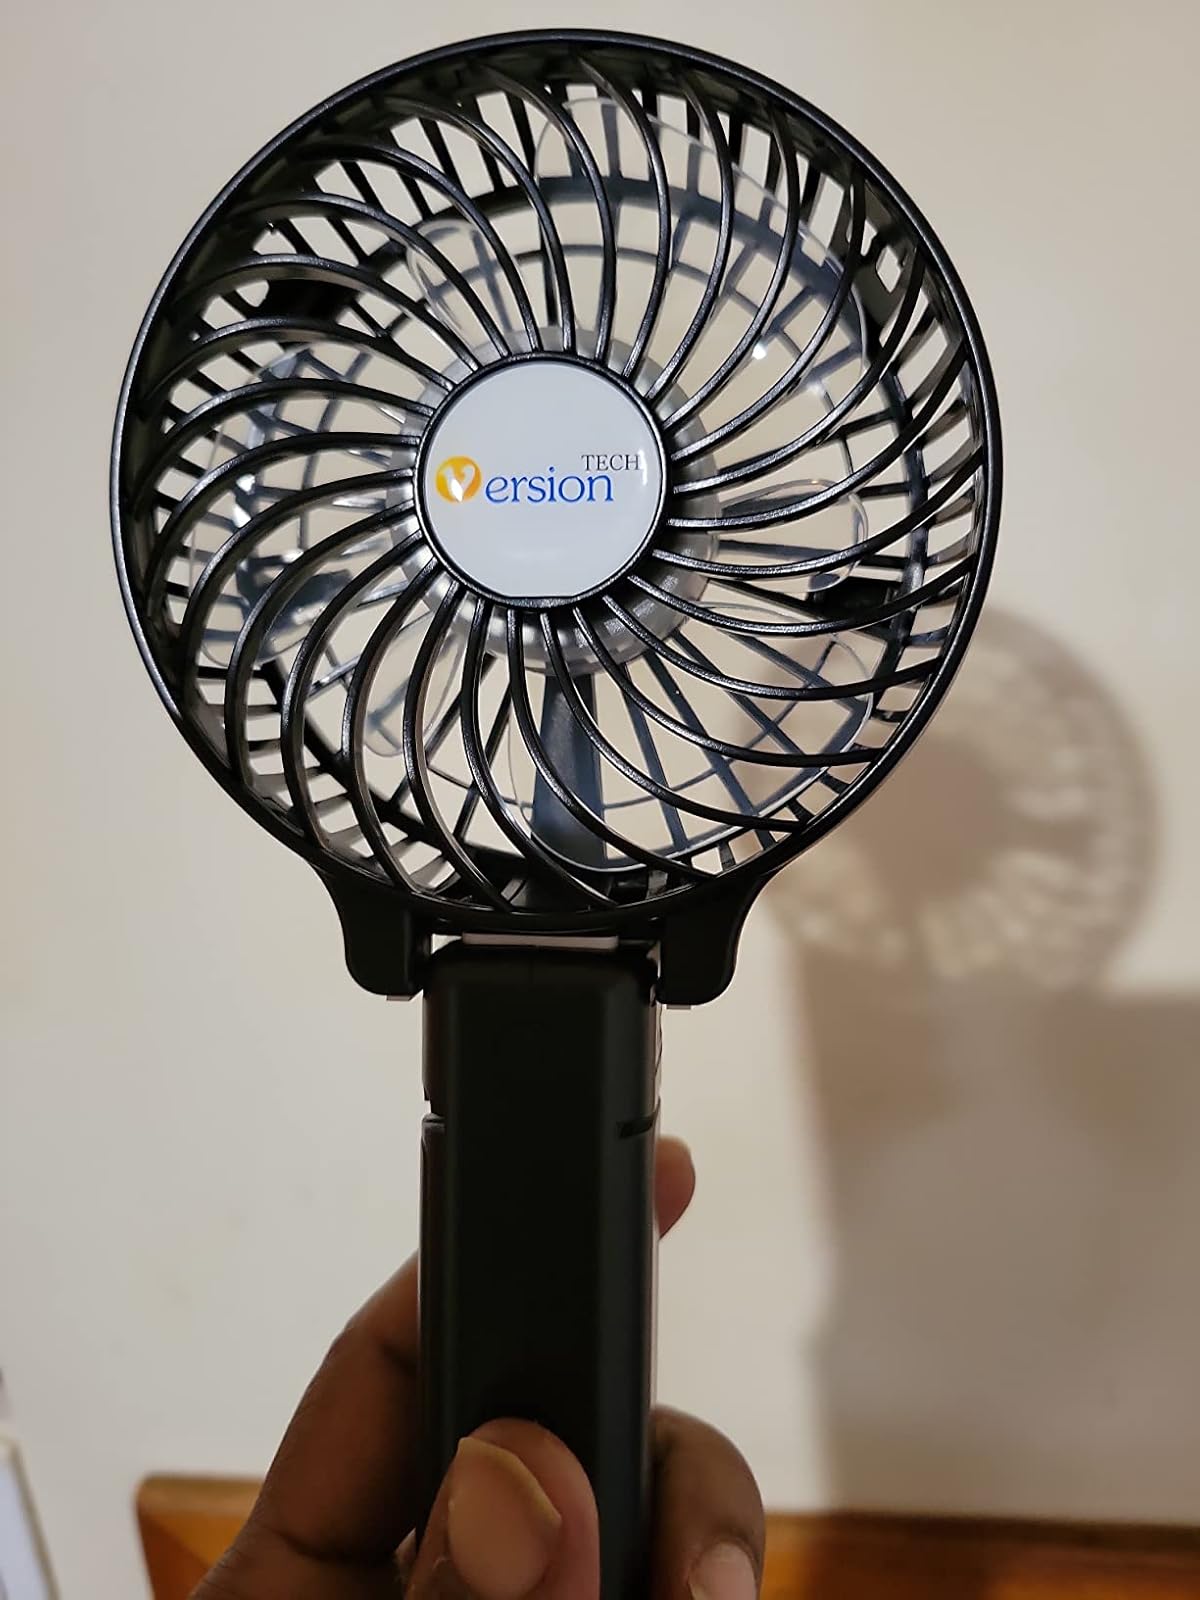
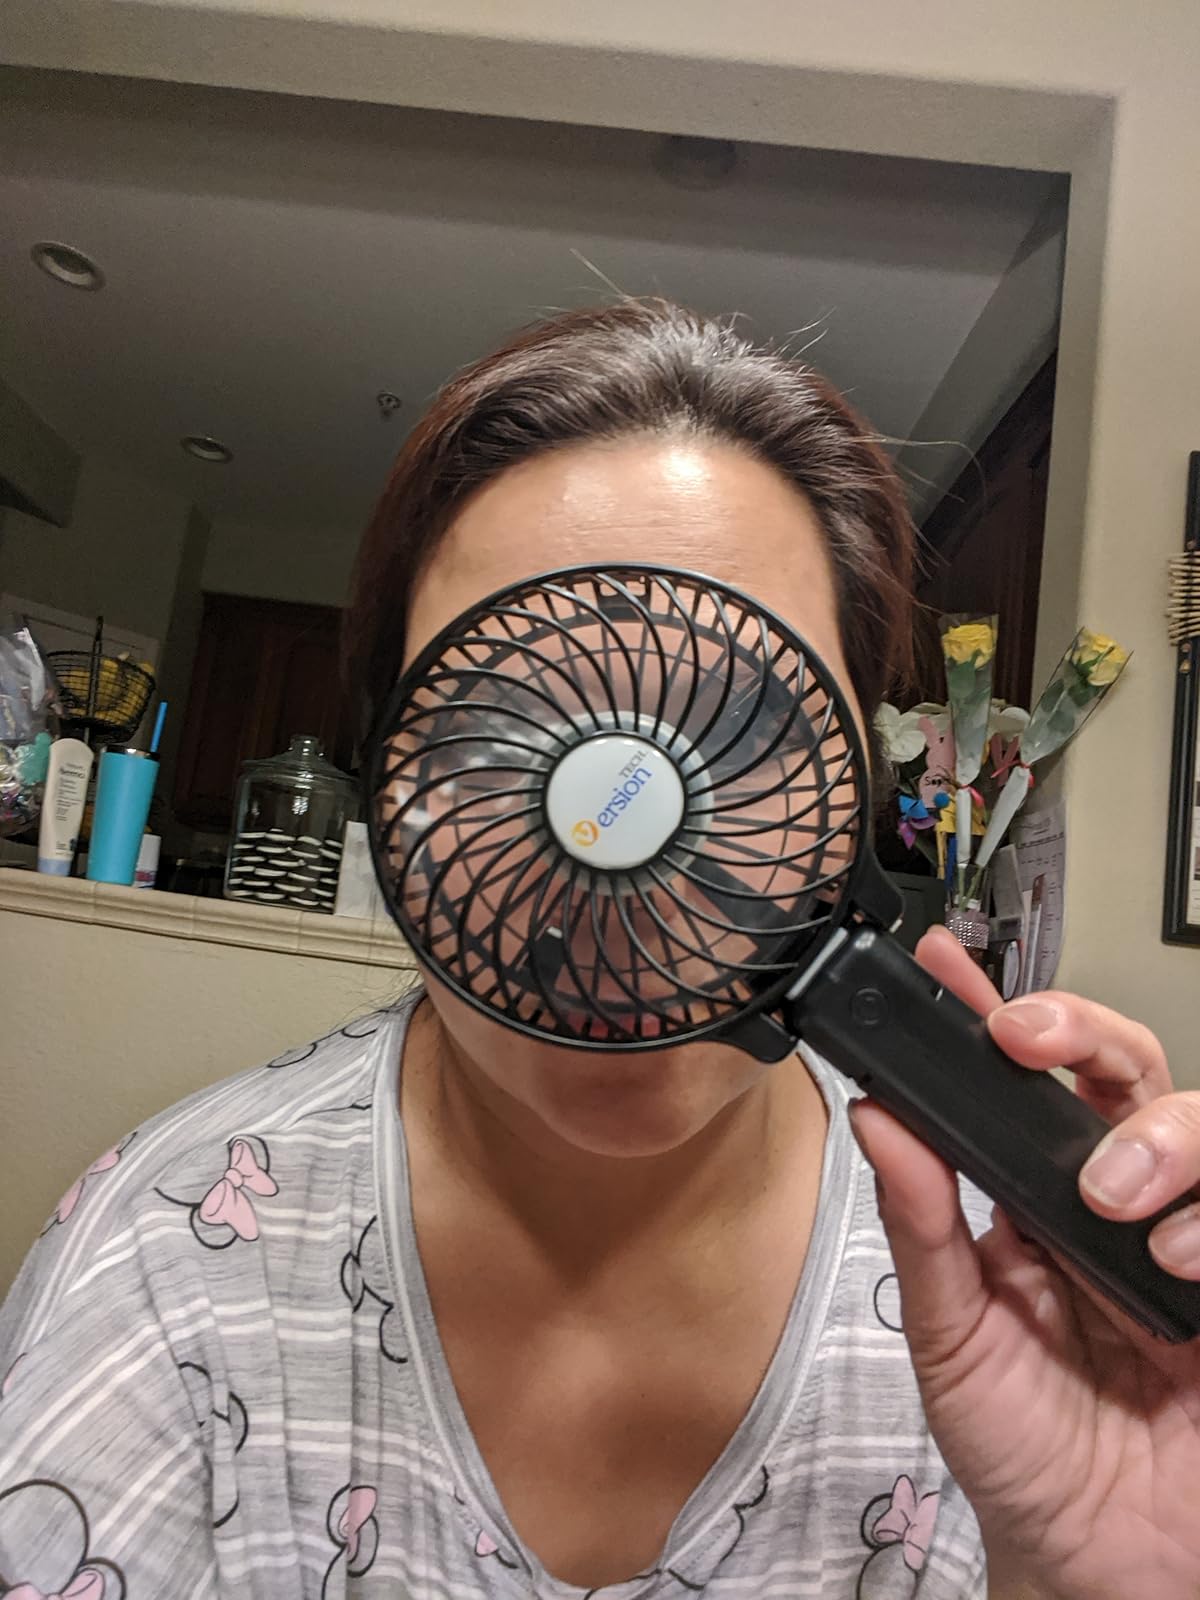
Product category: fan
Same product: yes